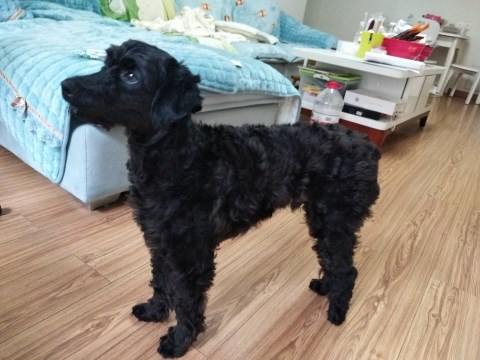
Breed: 7449-n000128-teddy